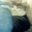
Label: cat